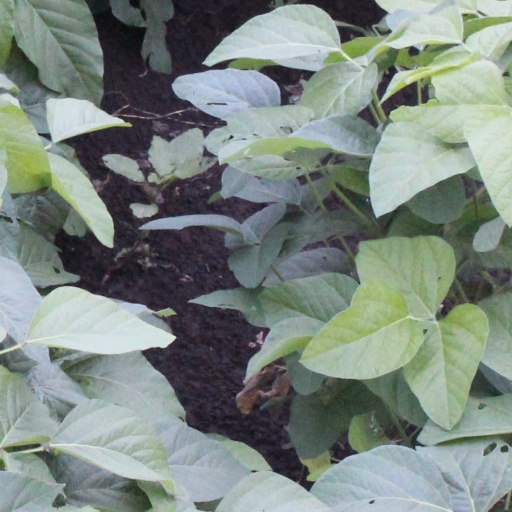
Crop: soybean